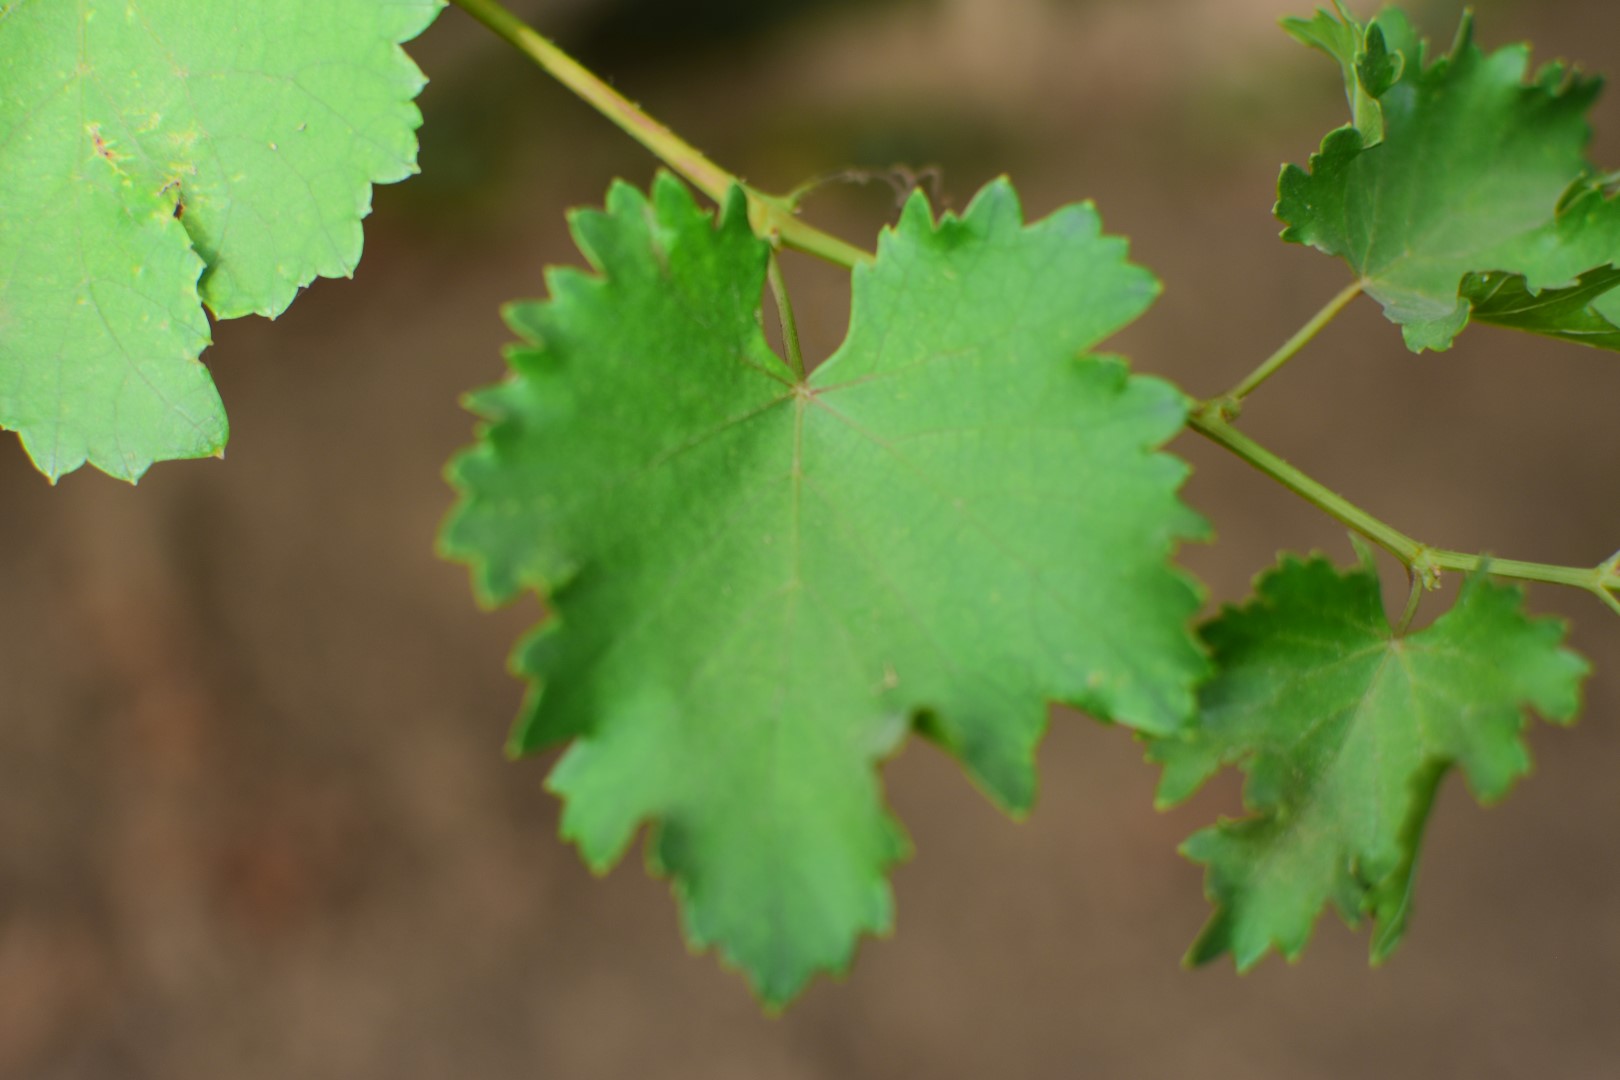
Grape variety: Kamali